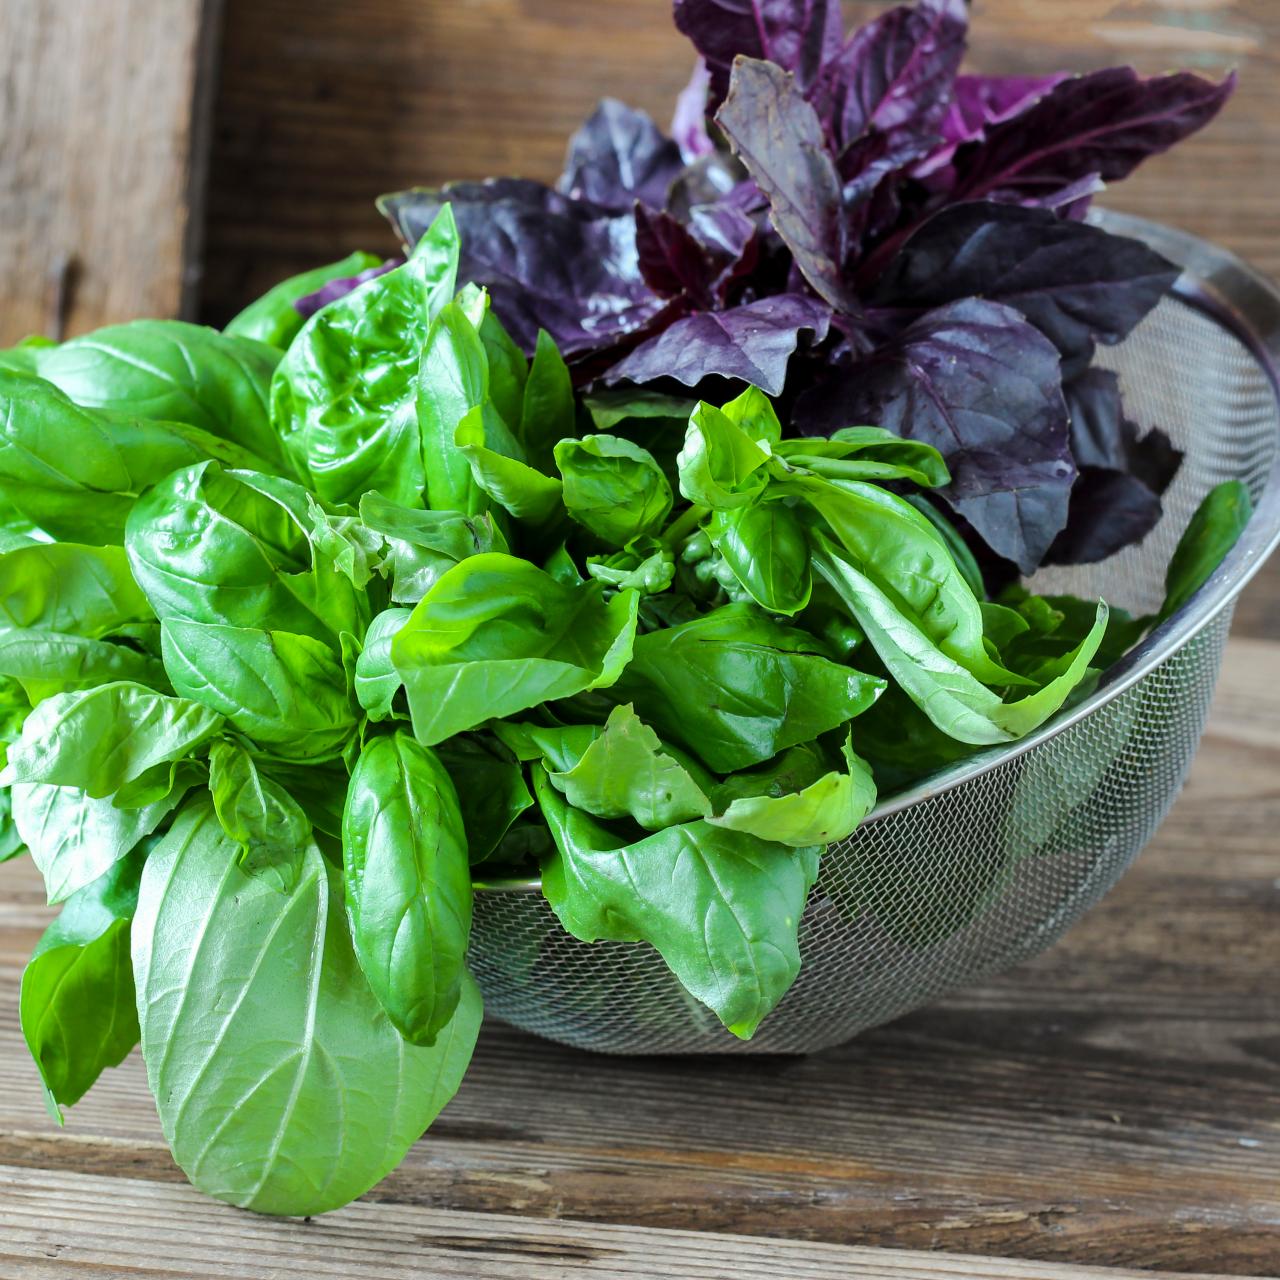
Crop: unknown
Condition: basil